Chocolat Frey

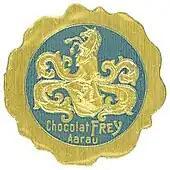
Historic logo of Frey

With the unicorn’s head the company logo of Frey includes an element of the family crest of the brothers Max and Robert Frey. As the family name of ‘Frey’ was used as a brand name as well, it was also integrated into the logo. In addition, the company's traditional character of chocolate manufacturing is established through the time reference of ‘CHOCOLAT SUISSE DEPUIS 1887’ (‘SWISS CHOCOLATE SINCE 1887’), which is displayed below the family name against a red background.